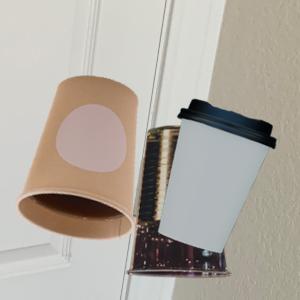
Label: cups